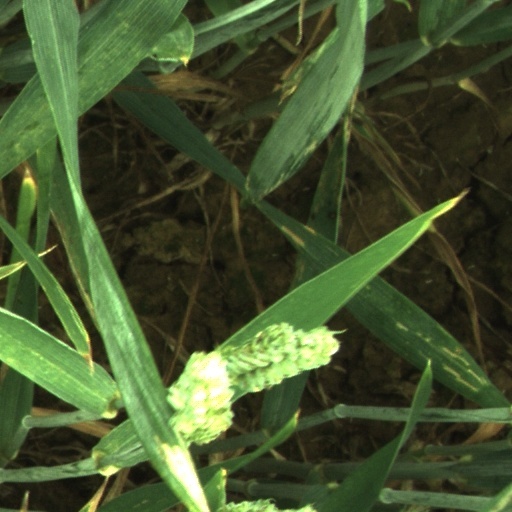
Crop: wheat